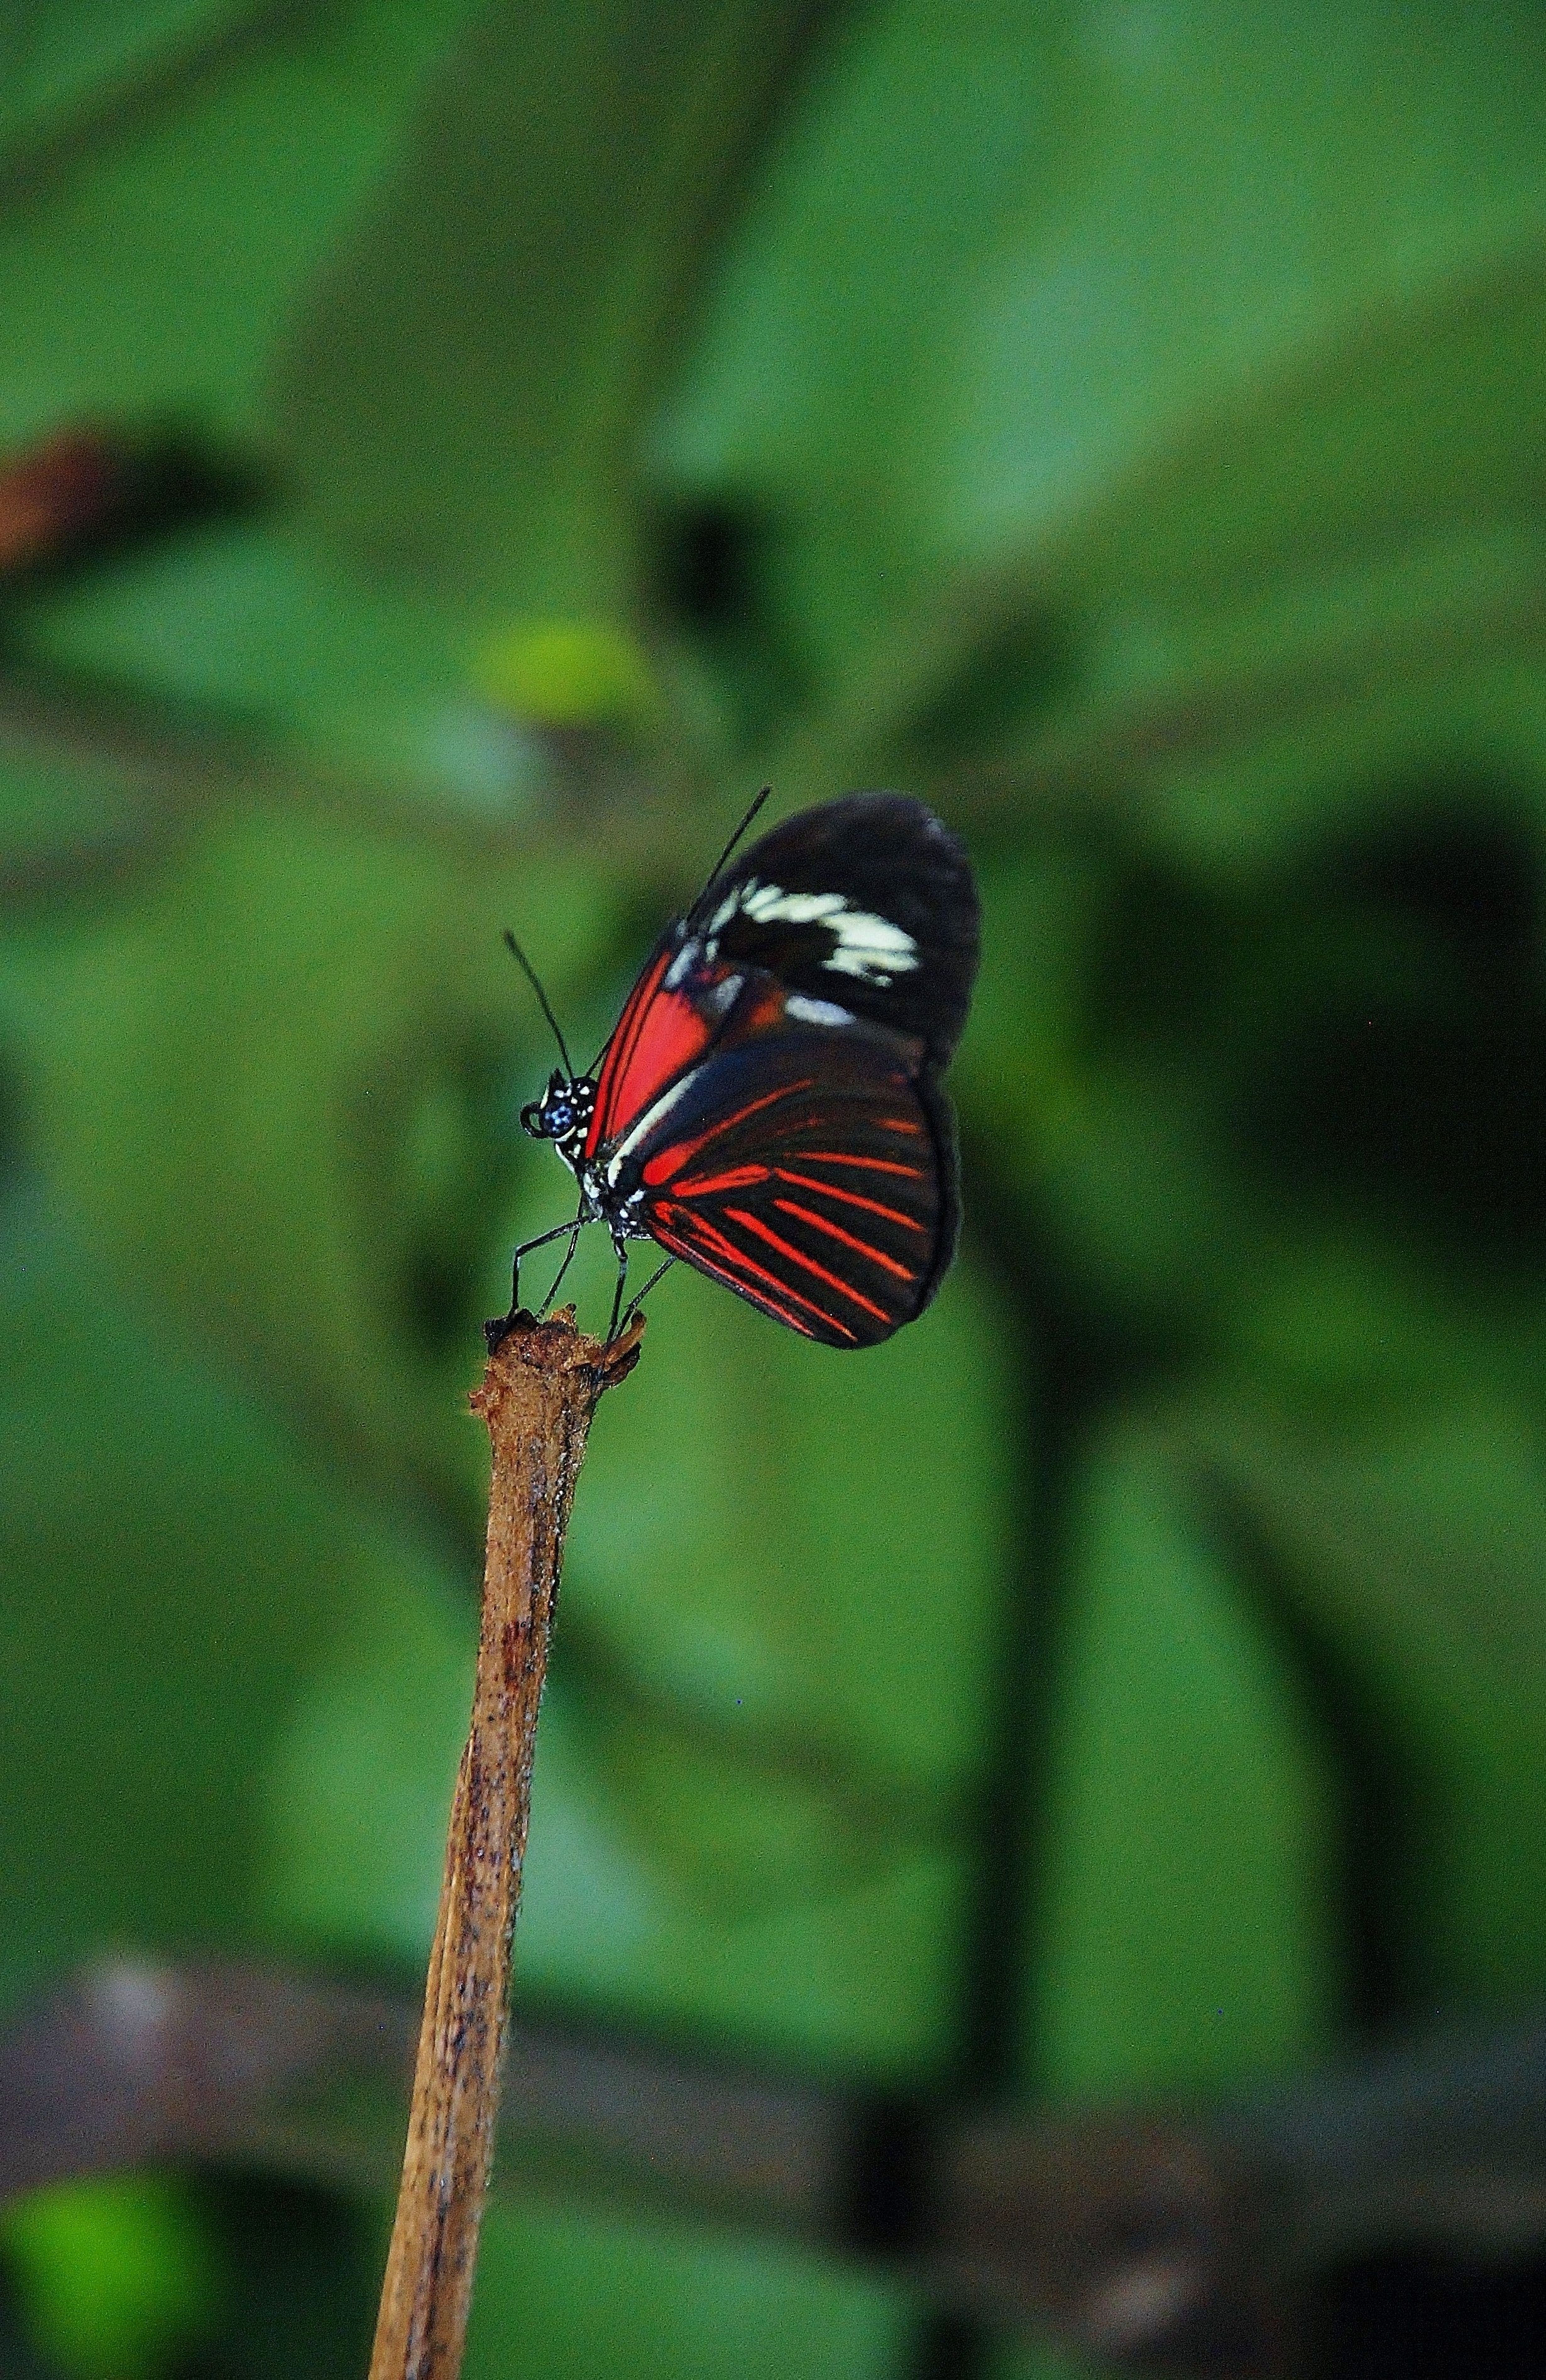
nature, white, photography, leaf, flower, animal, wildlife, spring, green, red, insect, brown, botany, butterfly, flora, fauna, invertebrate, close up, leaves, animals, beauty, macro photography, arthropod, pollinator, plant stem, moths and butterflies, lycaenid, papilio rumanzovia, elymnias hypermnestra